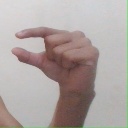
अक्षर: ग